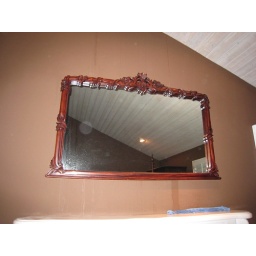
water coming down fireplace wall in master bedroom